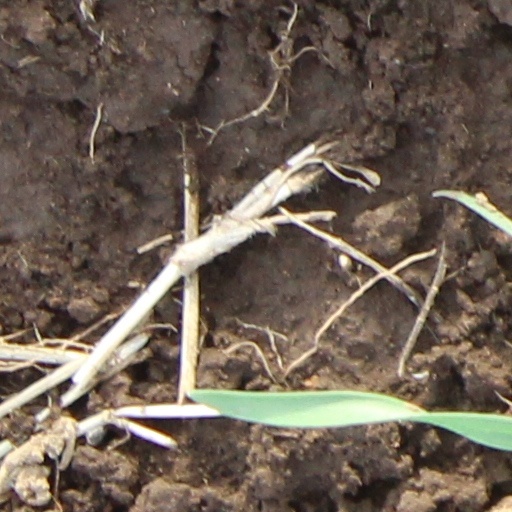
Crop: wheat